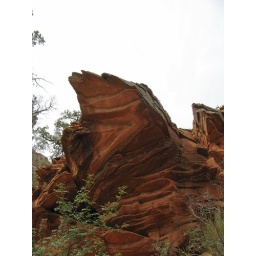
A jutting hill of red rock on the Devil's Bridge trail in Sedona.